Immigration to Portugal

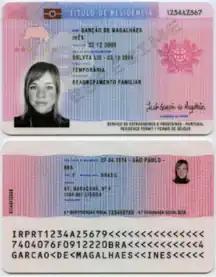
A Portuguese residence permit issued to non-EU citizens

According to a 2017 estimate by Casa de Goa, the Goan association in Portugal, approximately 20,000 people of Goan descent then lived in Portugal. However, other estimates suggest that the community may number as many as 50,000. The overwhelming majority of Goan-Portuguese people natively speak Portuguese and are Catholic, thus facilitating the integration process that peaked in the 1960s and 1970s, following the Indian annexation.